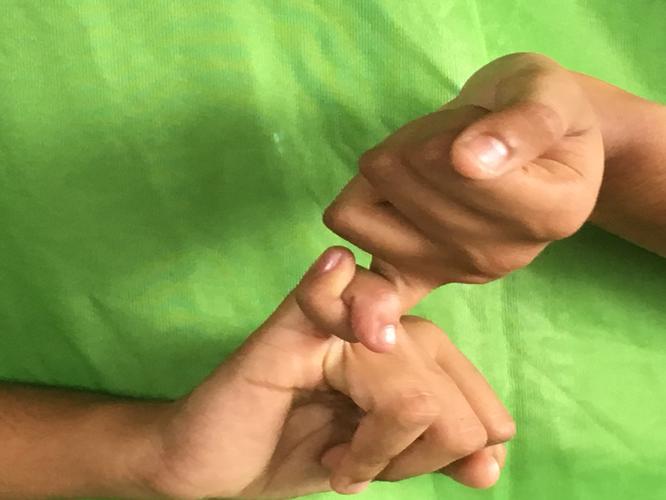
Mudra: Kilaka
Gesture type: double_hand